Zoot suit

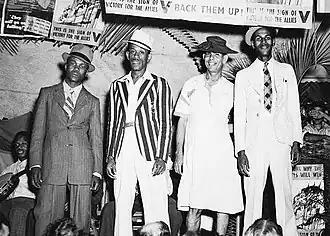
Calypso singers

This tension exploded in 1943 in a series of anti-Mexican riots in Los Angeles that became termed the Zoot Suit Riots. For ten days, white U.S. servicemen cruised Mexican American neighborhoods searching for zoot suiters to attack. In some cases, youth as young as twelve were attacked and dragged out of establishments. Filipinos and Black zoot suiters were also targeted, such as a Black man who had his eye gouged out with a knife by "a crowd of whites." After being attacked, Mexican and Black zoot suiters rioted against white U.S. servicemen. On the fifth day of the riots, the zoot suiters repelled attackers in a coordinated effort. Busloads of police were brought in to rescue "the retreating servicemen," after which "dozens of Mexicans" were arrested. Military officials declared Los Angeles off limits to servicemen the next day.